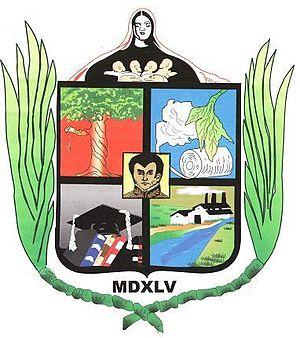
Morán est l'une des 9 municipalités de l'État de Lara au Venezuela. Son chef-lieu est El Tocuyo. En 2011, la population s'élève à 123 880 habitants.